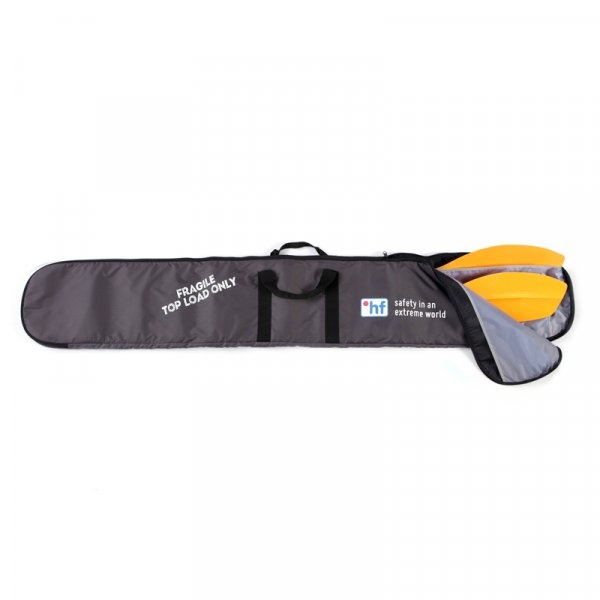
HF Paddle Bag 205cms
HF PADDLE BAG 205 The °hf Paddle Bag 205 holds up to 3 paddles with a maximum length of 2.05m. Paddles not included.
Brand: HF
Category: Sporting Goods > Outdoor Recreation > Boating & Water Sports > Boating & Rafting > Kayak Accessories > Kayak Storage Bags